Subpaving

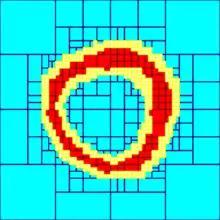
Subpavings which bracket a set with a low resolution

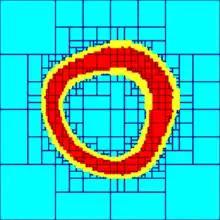
Subpavings which bracket the same set with a moderate resolution

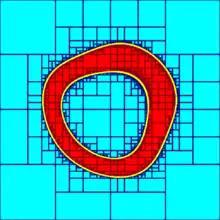
Subpavings which bracket the set with a high resolution

Combined with interval-based methods, subpavings are used to approximate the solution set of non-linear problems such as set inversion problems.